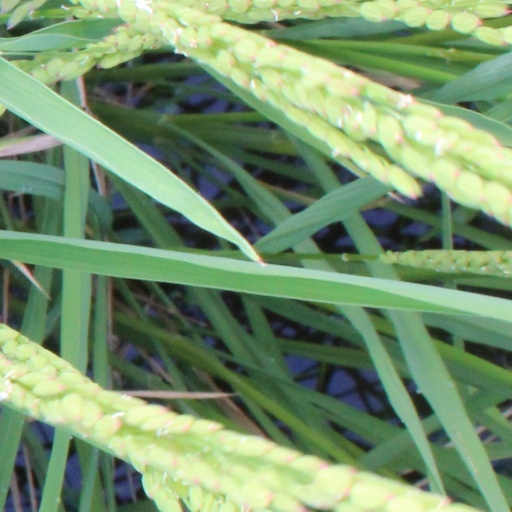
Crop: rice